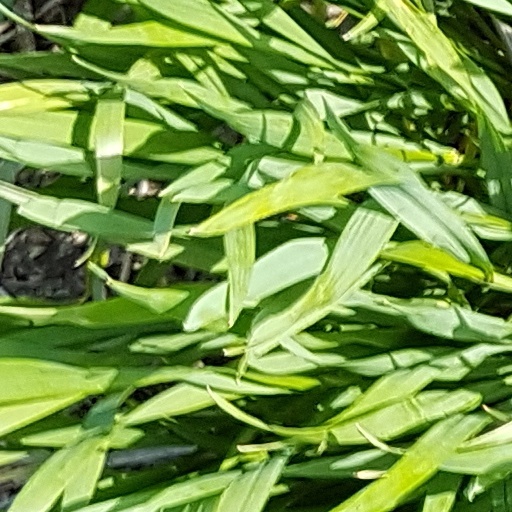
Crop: wheat